The Voyeur (1994 film)

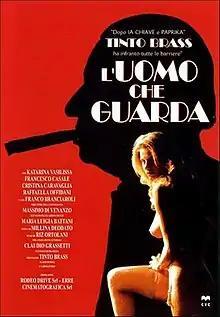
Theatrical release poster

The Voyeur is a 1994 Italian erotic drama film written and directed by Tinto Brass in a free adaptation of Alberto Moravia's eponymous 1985 novel. It tells the story of an academic who in his interactions with other people is fated to watch and not to act, an approach that does not lead him to success with women.